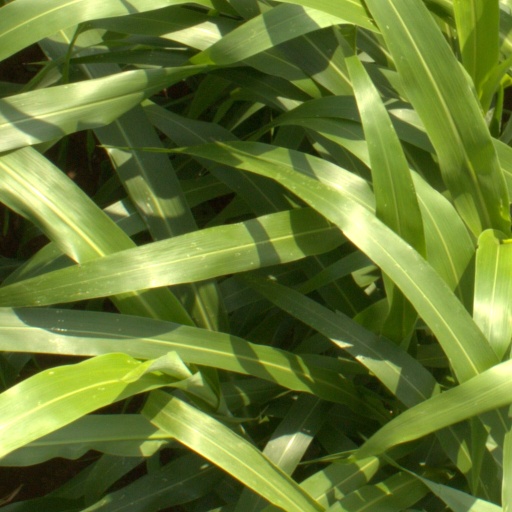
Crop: sorghum